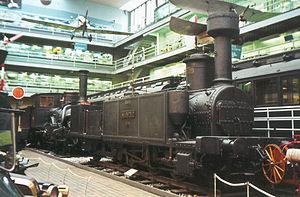
Le Musée National des Techniques de Prague est le plus grand musée des techniques de toute la République Tchèque. Fondé en 1908, il assure la conservation de 3 500 m linéaires d'archives et d'environ 250 000 livres. Lors des expositions, jusqu'à 15% des objets conservés sont présentés au public. Les locaux actuels ont ouvert en 1941.